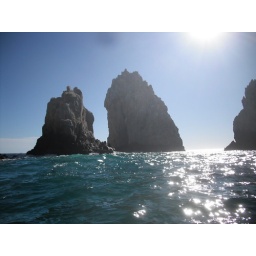
The rocks at Land's End during a glass bottom boat tour on our first full day in Cabo (12/31/09)